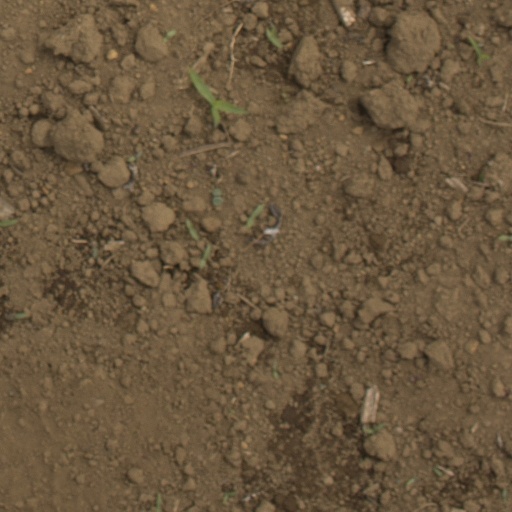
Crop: Jerusalem artichoke